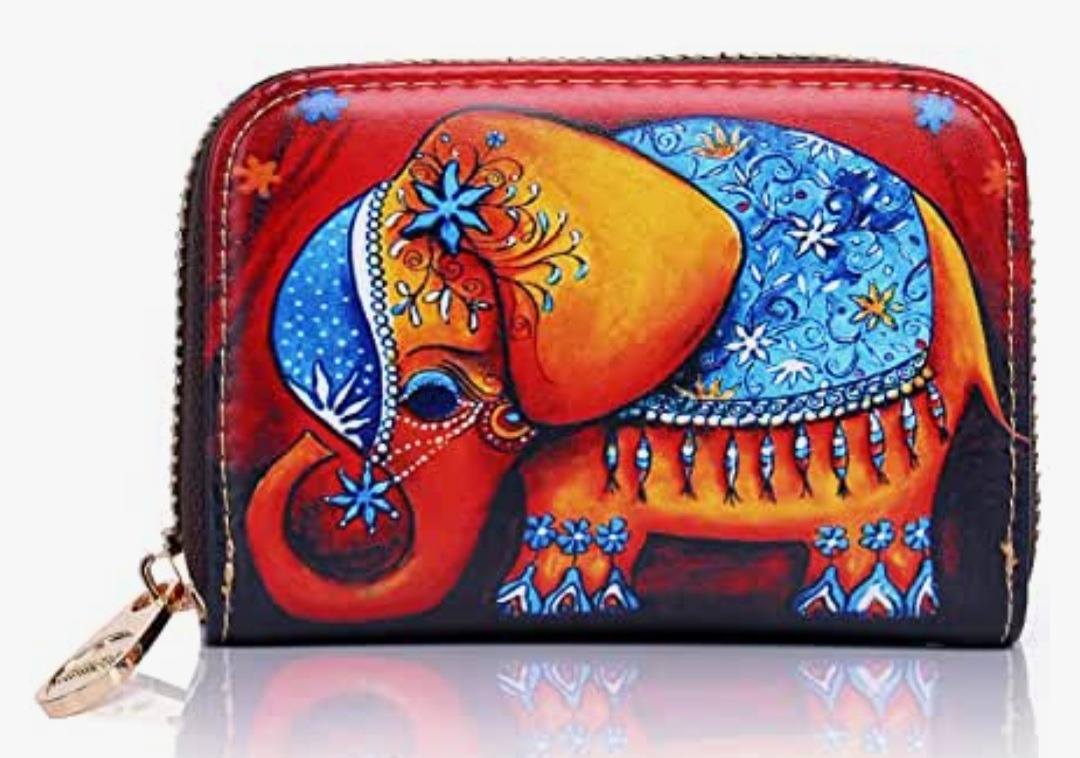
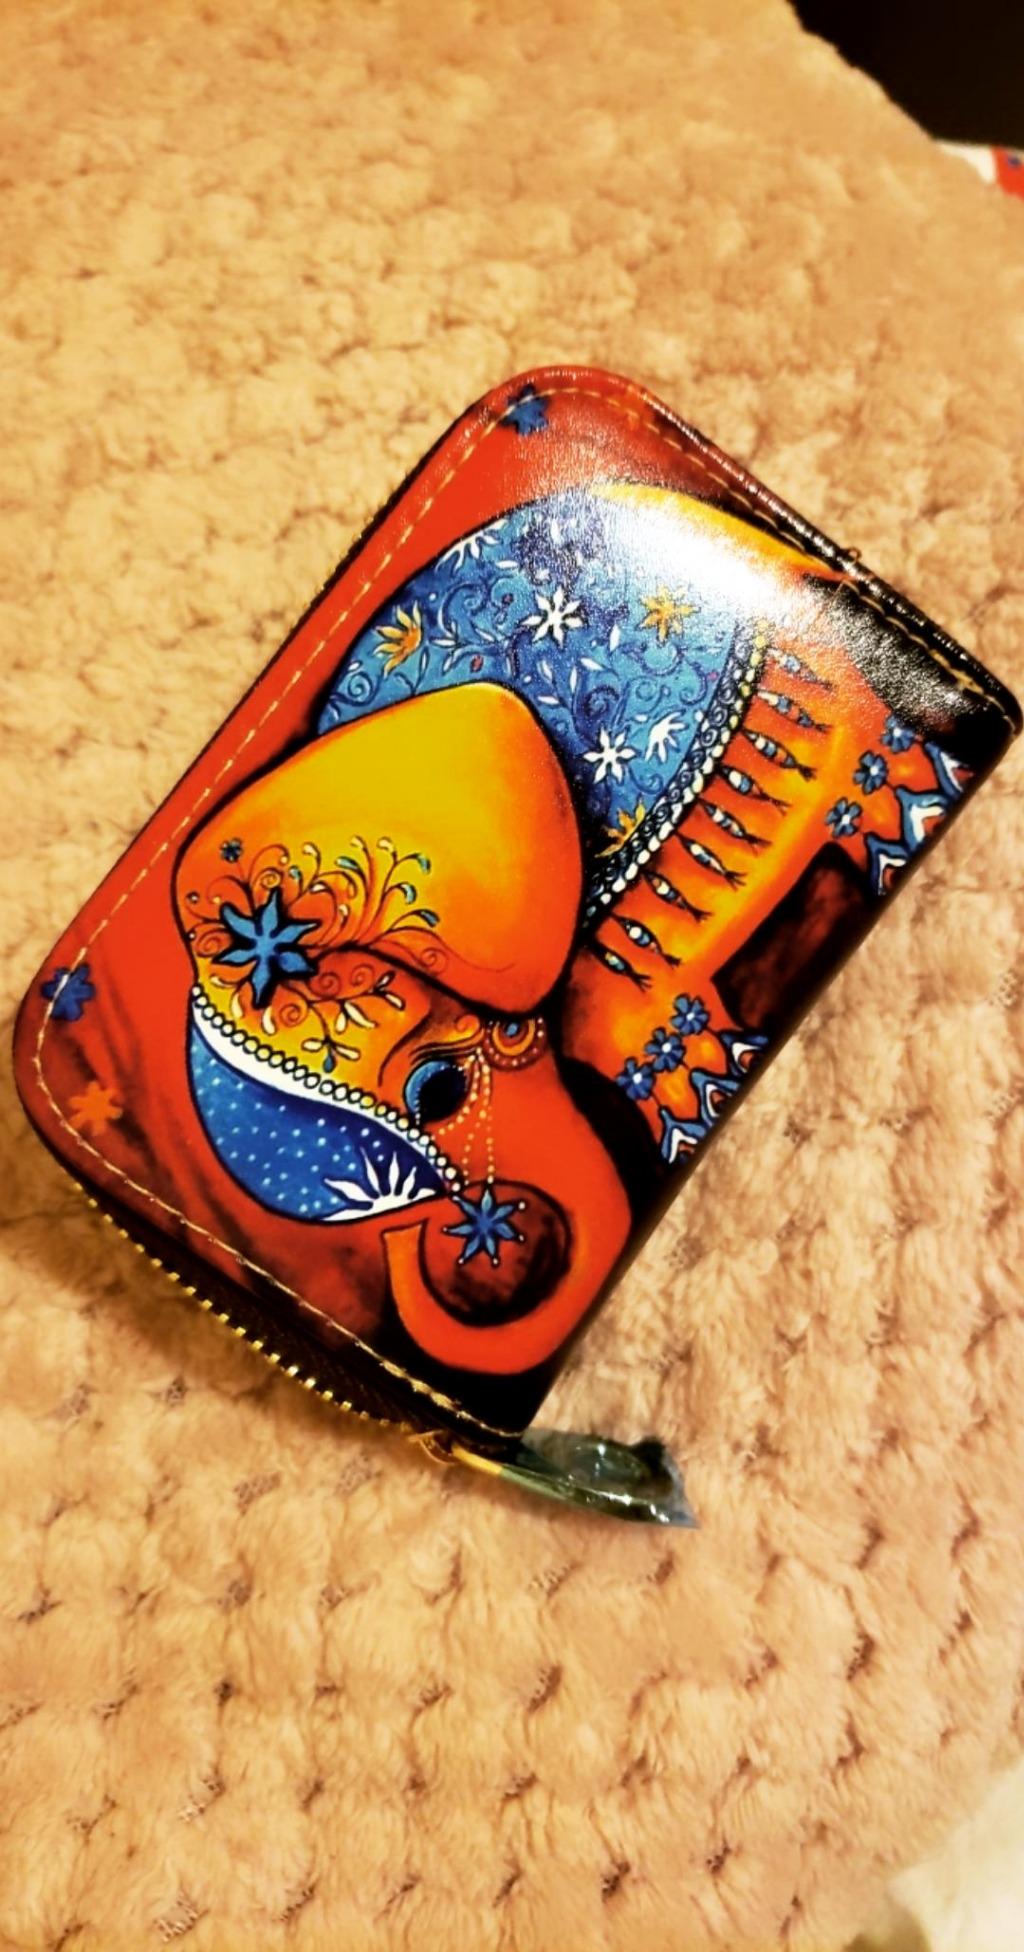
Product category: accessories_keychain
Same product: yes